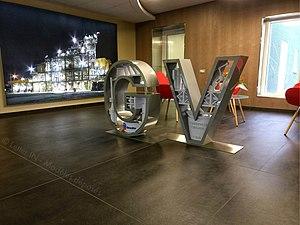
Oeuvre GV Gonfreville-L'orcher en impression 3D par Letter IN
Letter IN est la marque d'une société de création artistique spécialisée dans l'impression 3D. La société est dénommée L & DS Associés.